Akatsuka Botanical Garden

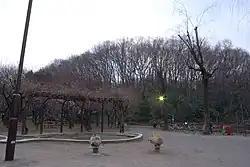
Aboutv600 varieties of plant in Akatsuka castle

The garden is located in Akatsuka's hills and contains over 600 varieties of trees and plants. The Manyo Yakuyo Garden is a Manyo Botanical Garden containing medicinal herbs mentioned in the Man'yōshū anthology.